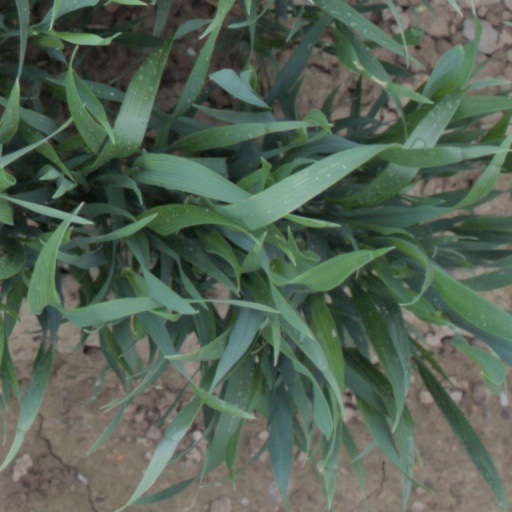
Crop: wheat